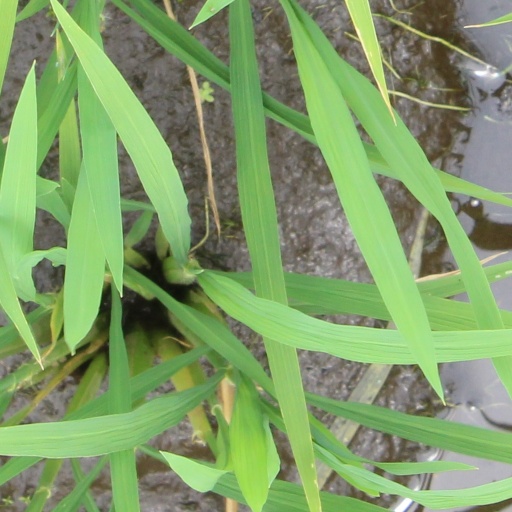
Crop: rice